Min Zhen

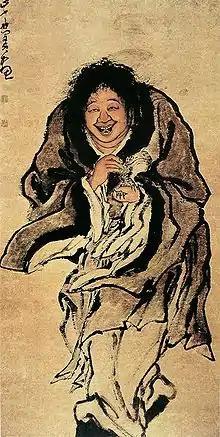
"Toad Wizard" (蛤蟆仙人图), Private Collection, Japan

Min Zhen (1730–?; courtesy name Zheng Zhai 正齋) was a Chinese painter and seal carver born in Nanchang, Jiangxi, who spent most of his life in Hubei. He was noted for painting human figures and doing occasional finger painting. He was orphaned at an early age and is sometimes associated with the Eight Eccentrics of Yangzhou.